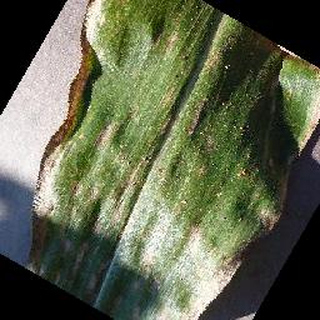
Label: corn_cercospora_leaf_spot